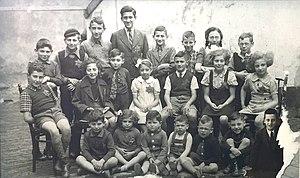
L'histoire des Juifs aux Pays-Bas commence après l'expulsion des Juifs d'Espagne en 1482, quand les premiers Marranes arrivent aux Pays-Bas en 1593 qu'une importante communauté juive se développe dans ce pays. Elle participe grandement à la prospérité du pays jusqu'au xxᵉ siècle quand elle est exterminée lors de l'occupation nazie du pays. Aujourd'hui, il subsiste une communauté juive d'environ 29 900 personnes.